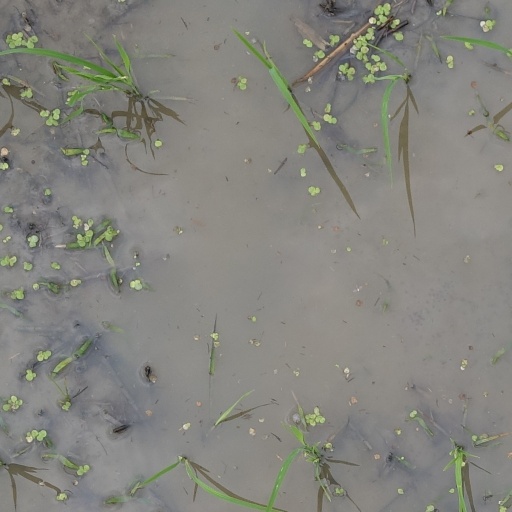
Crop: rice